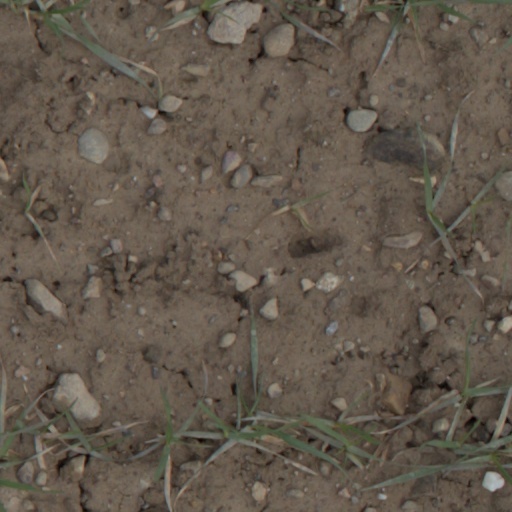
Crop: wheat